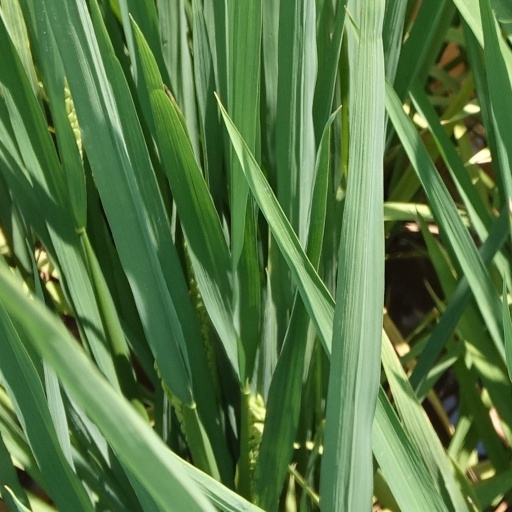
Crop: rice